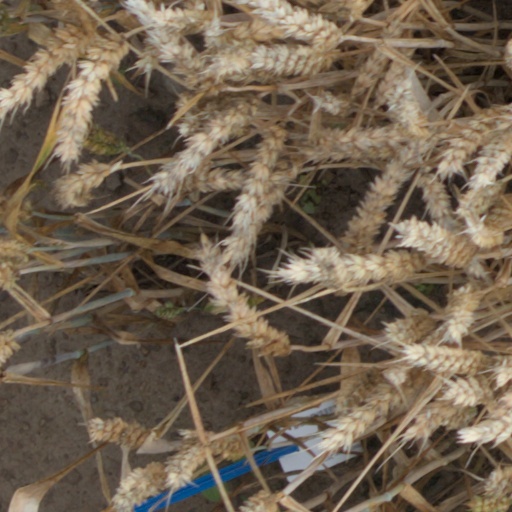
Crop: wheat